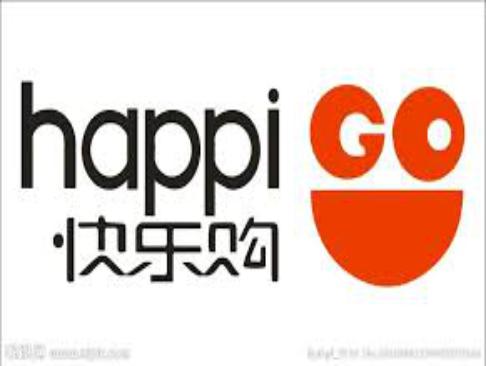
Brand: happigo
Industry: Others